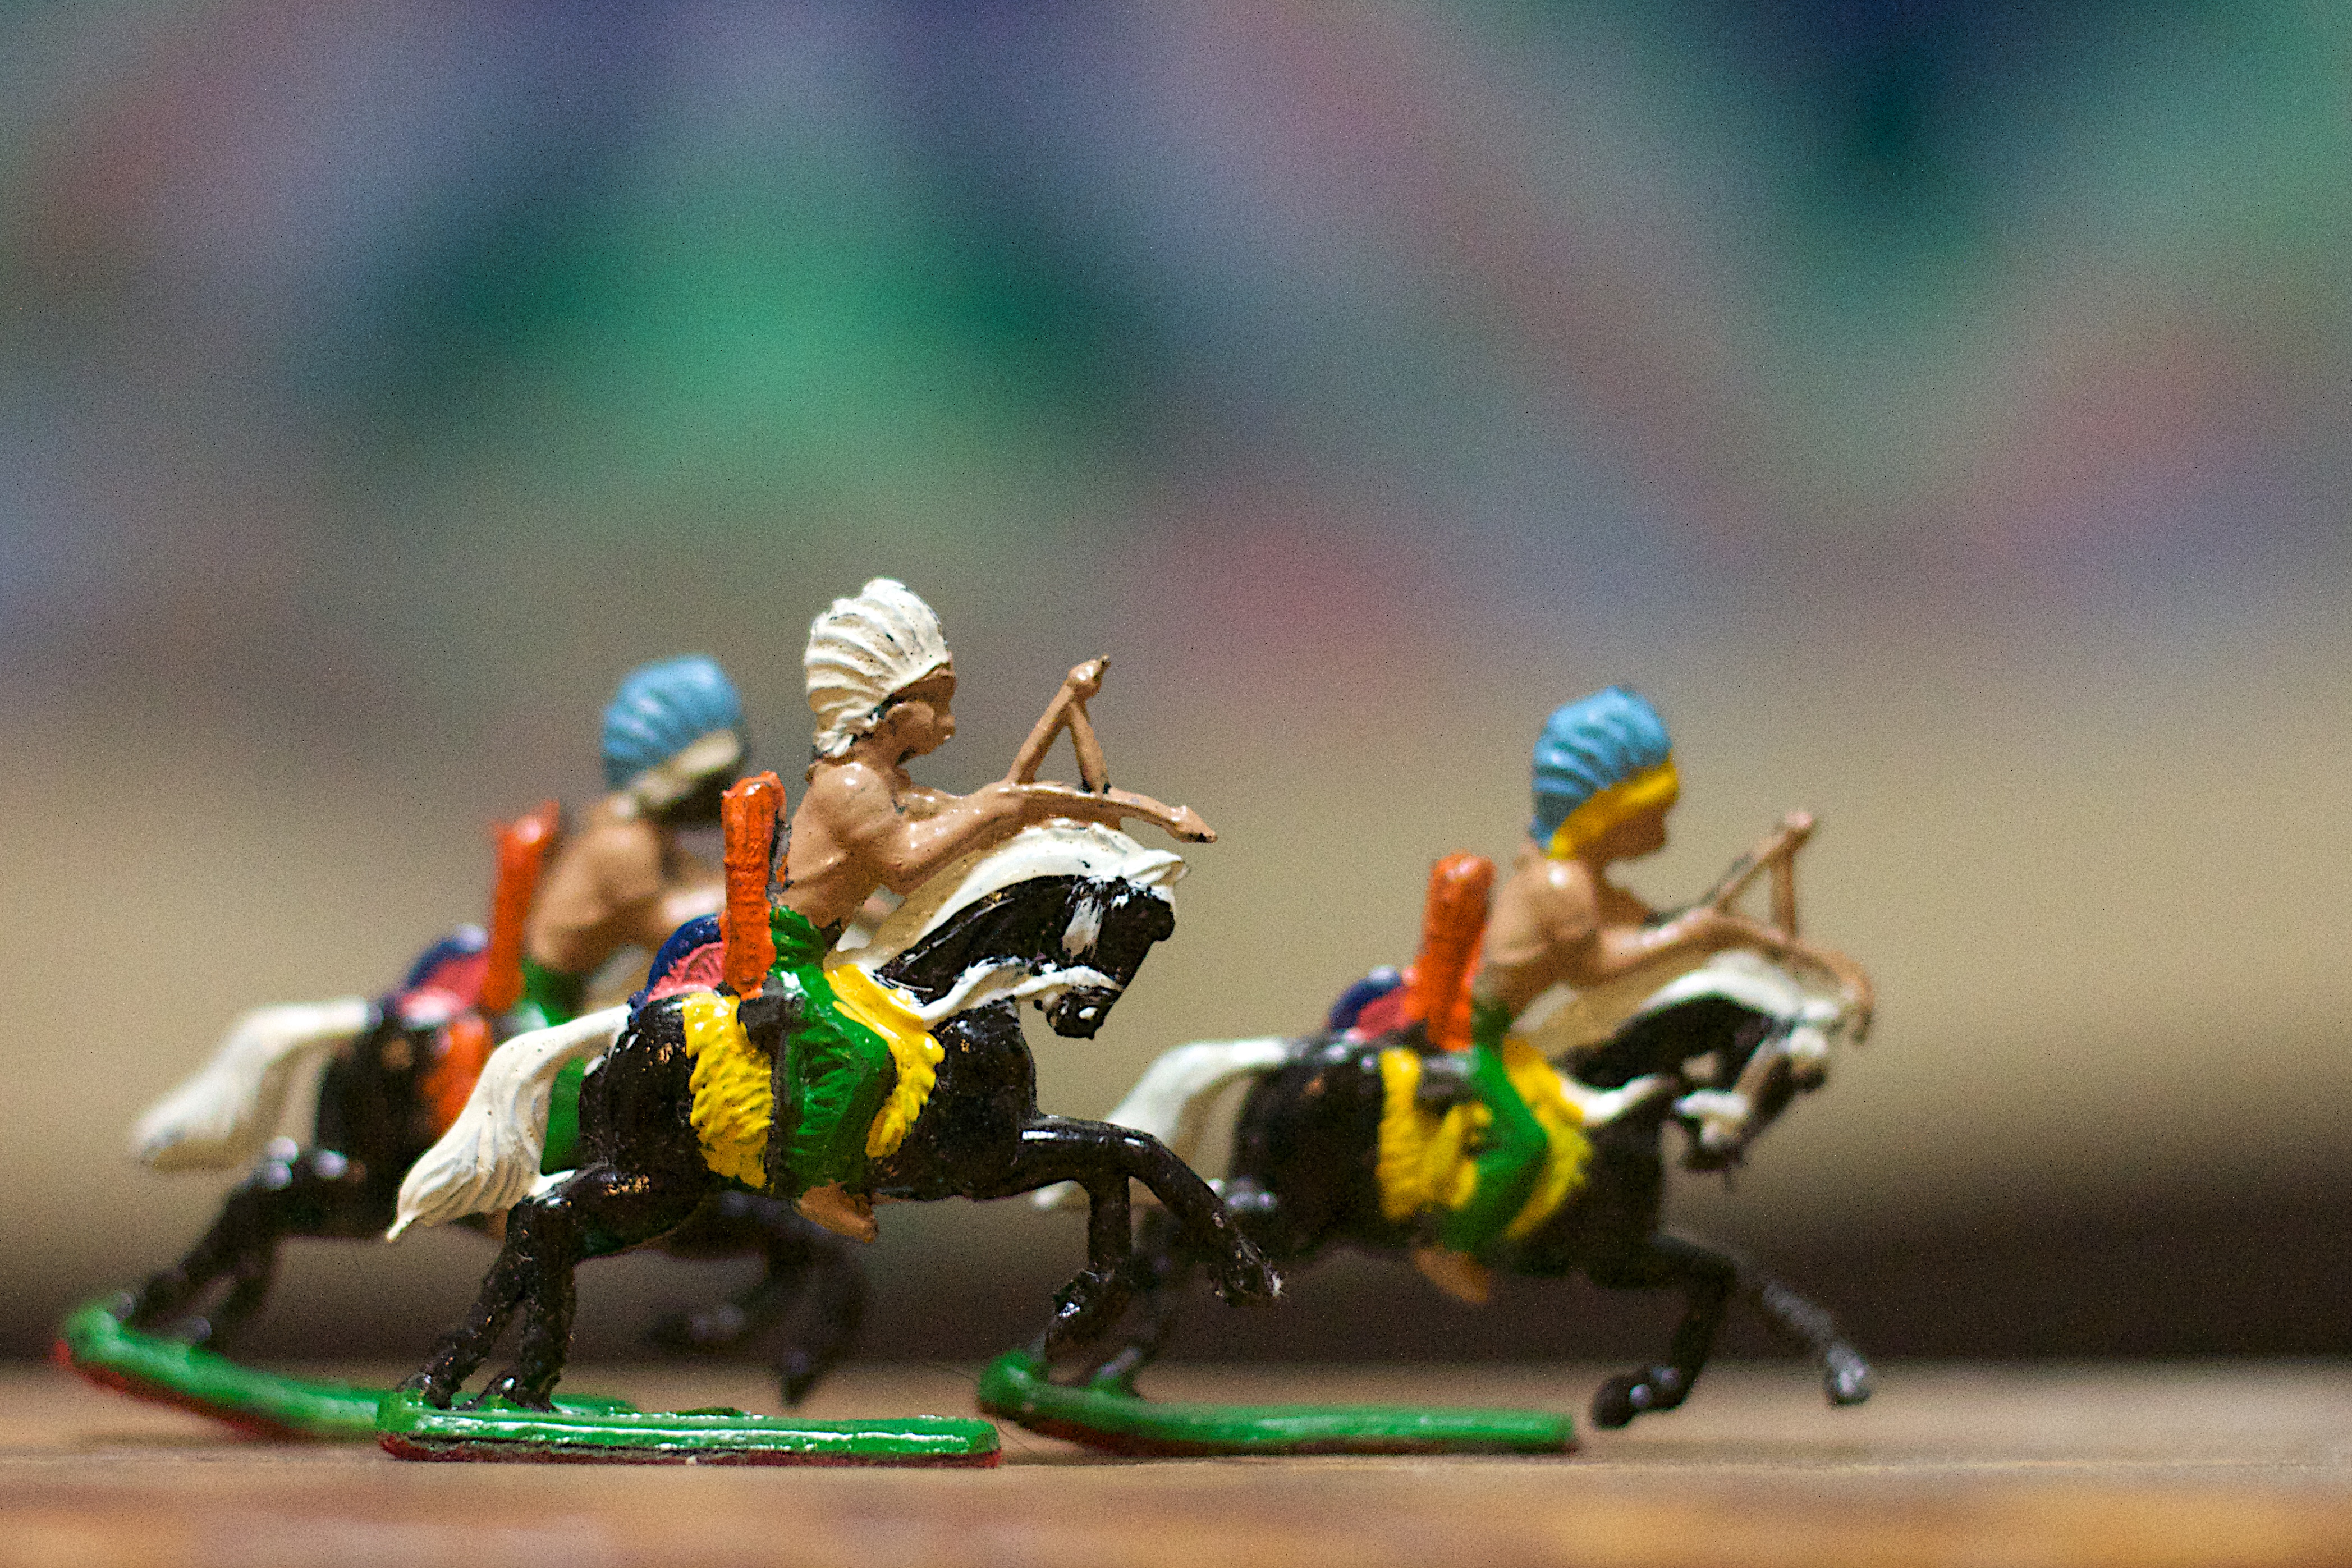
sports, racing